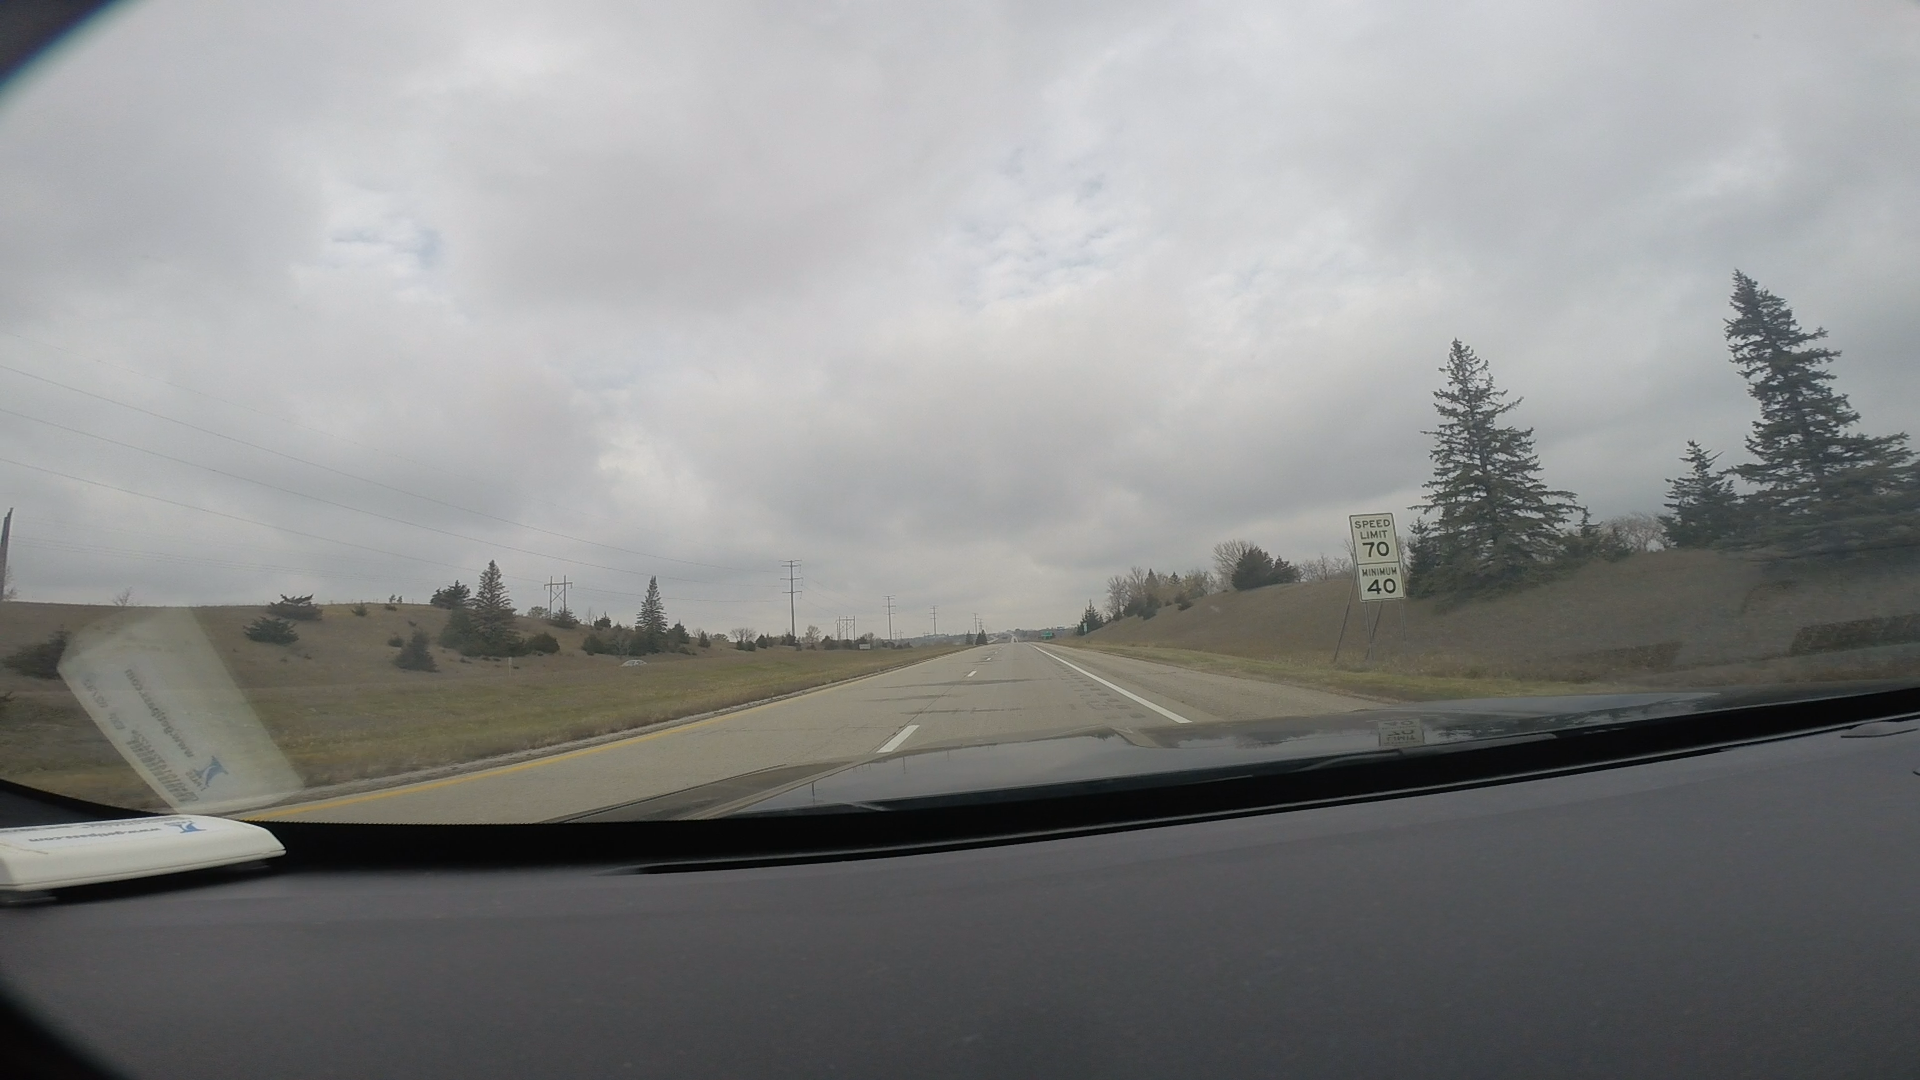
Speed limit sign label: mph70